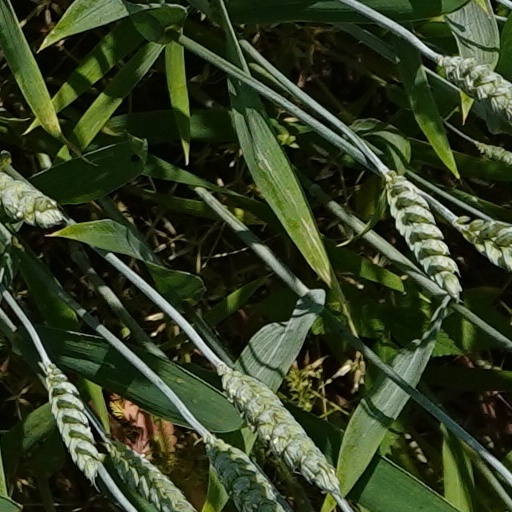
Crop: wheat